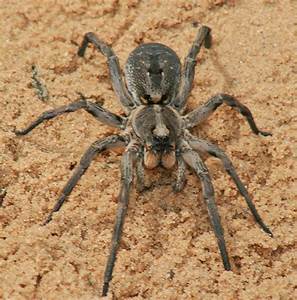
Label: spider